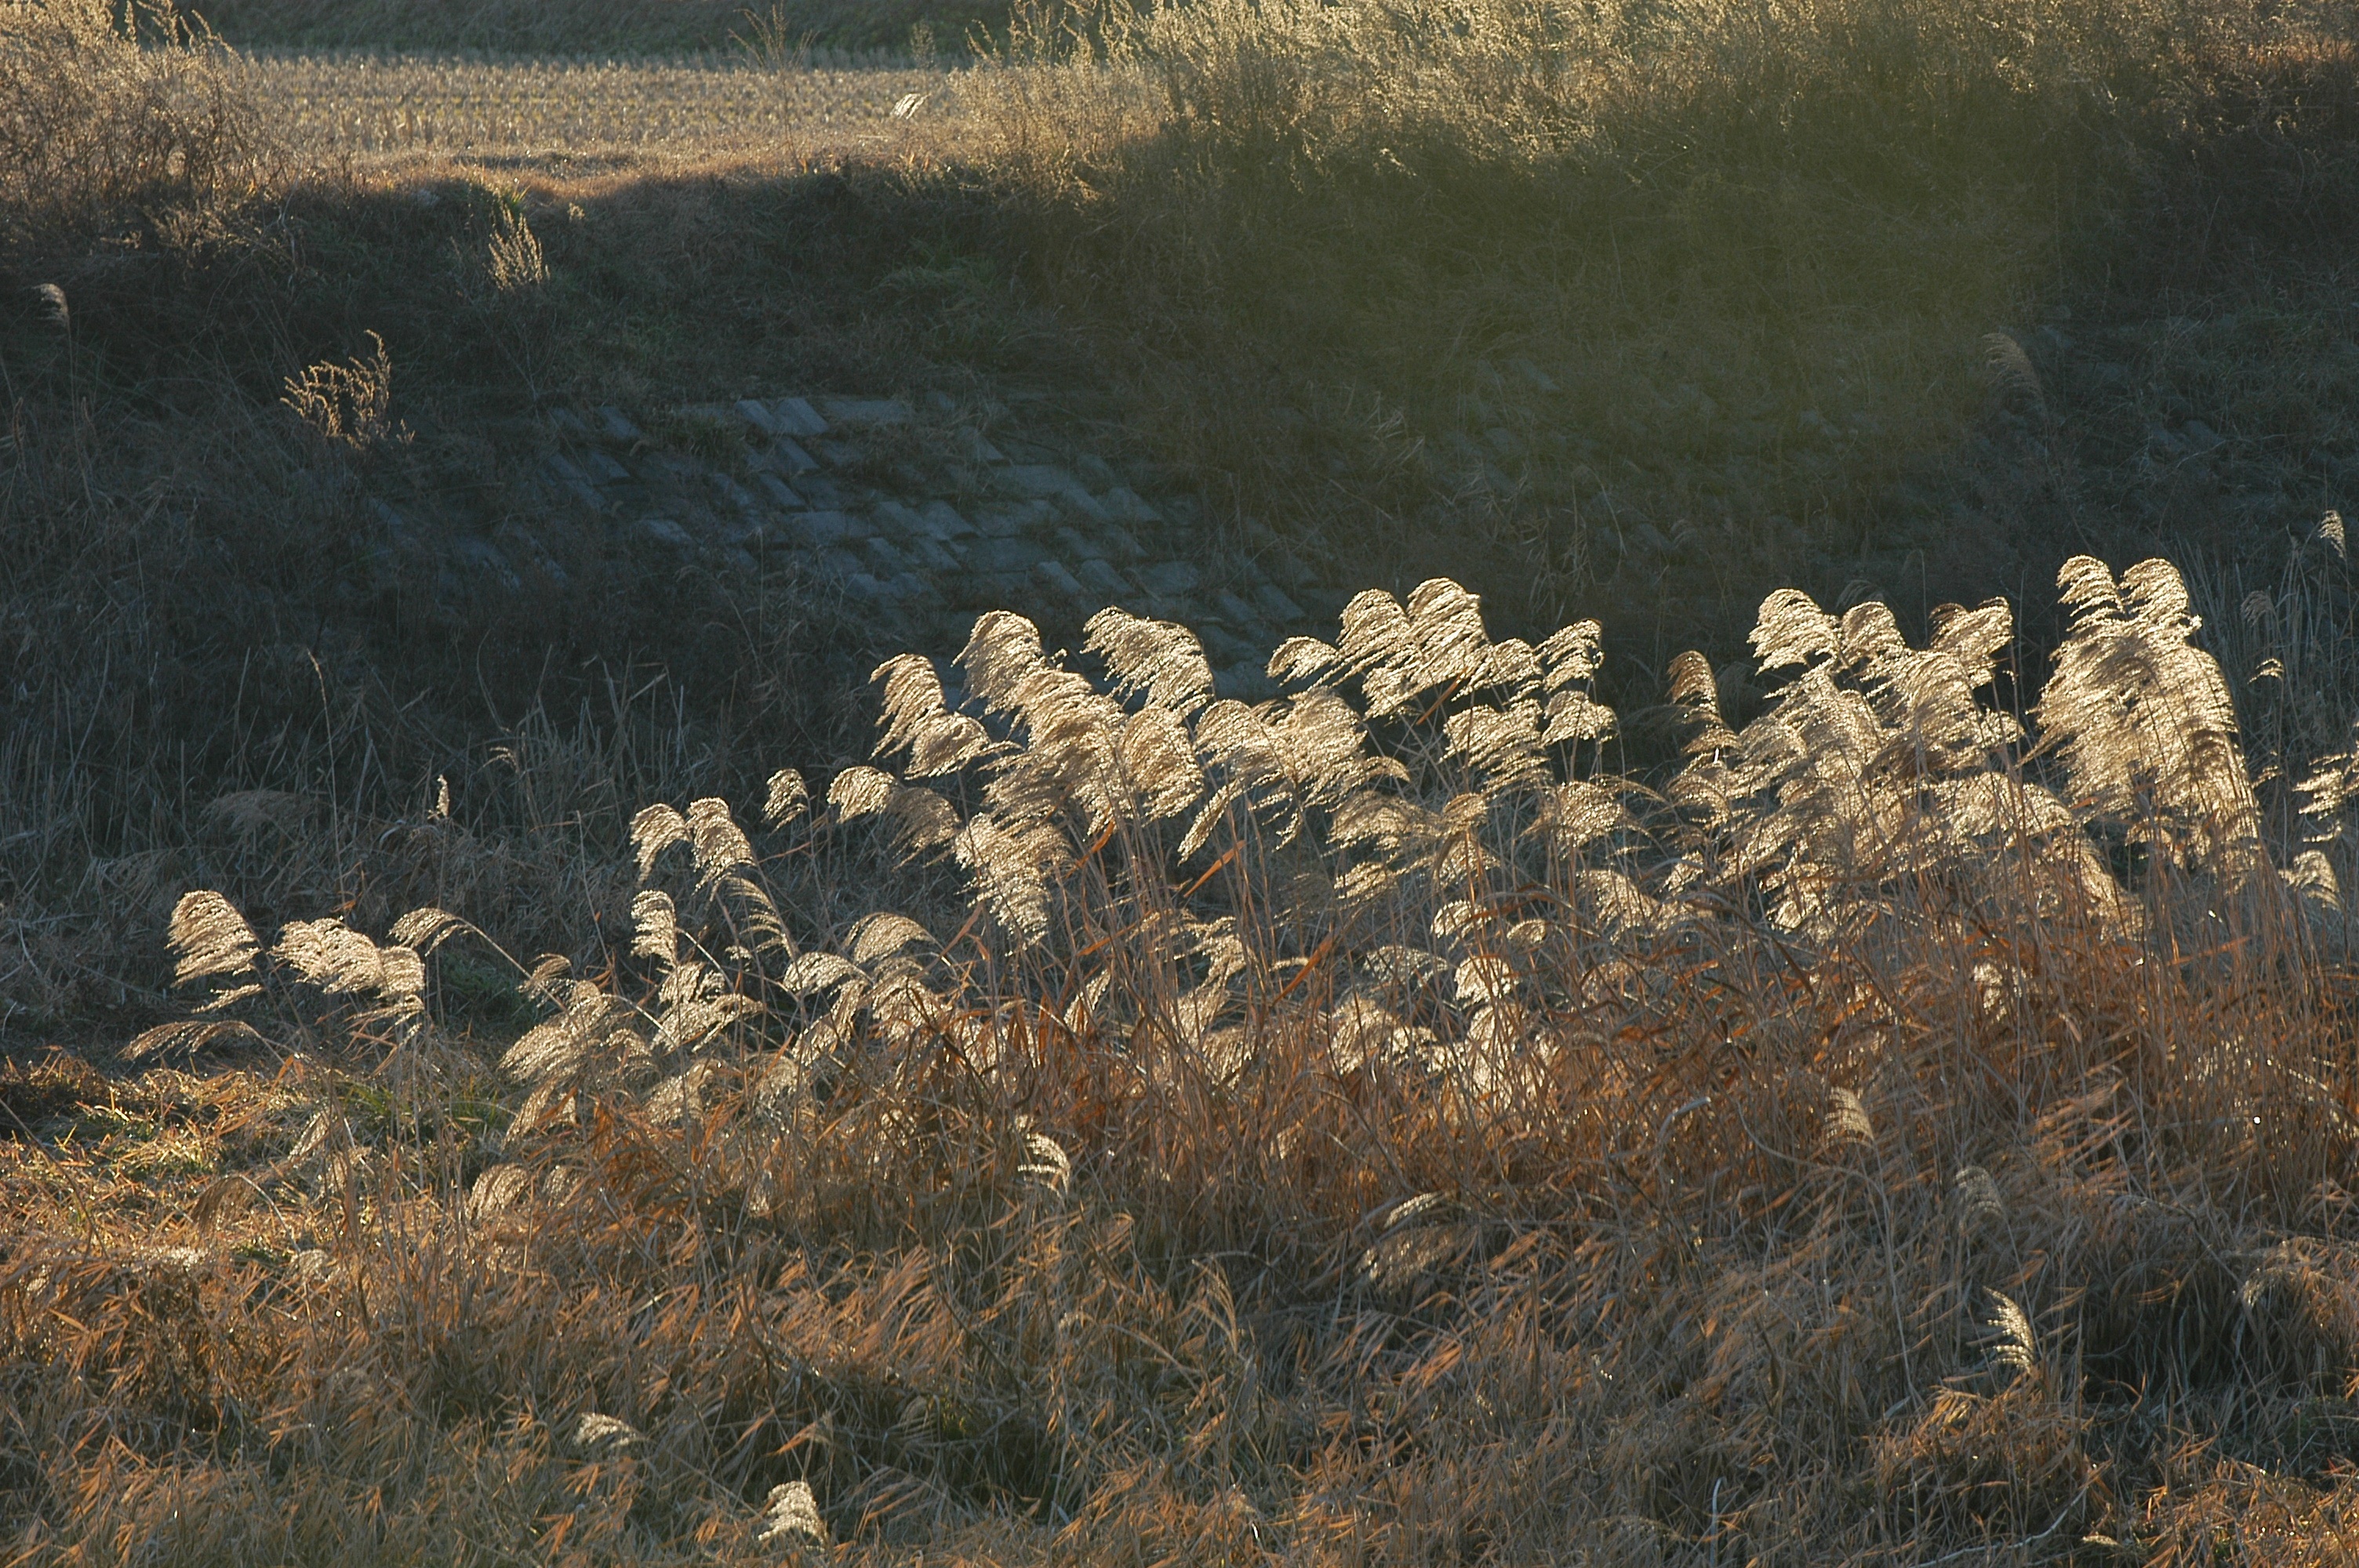
landscape, tree, nature, forest, grass, rock, wilderness, mountain, plant, leaf, flower, frost, reed, wildlife, autumn, flora, season, fauna, geology, silver grass, the korean countryside, grass family